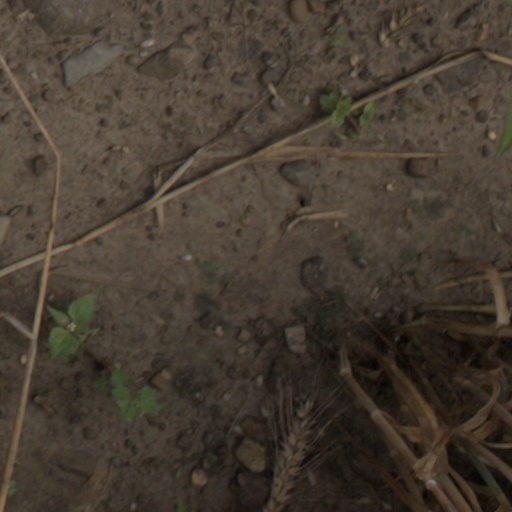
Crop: wheat